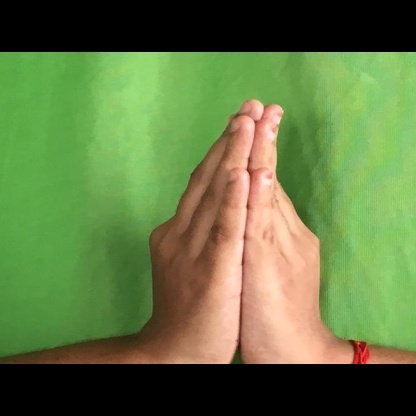
Mudra: Anjali